Isaac Likekele

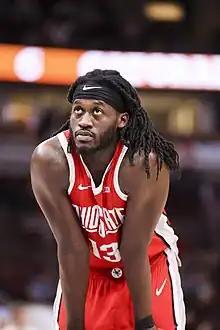
Likekele with Ohio State in 2023

Isaac Likekele (born February 25, 2000) is an American professional basketball player for the Kouvot of Korisliiga. Listed at and , he plays the point guard position. He played college basketball at Oklahoma State and Ohio State.